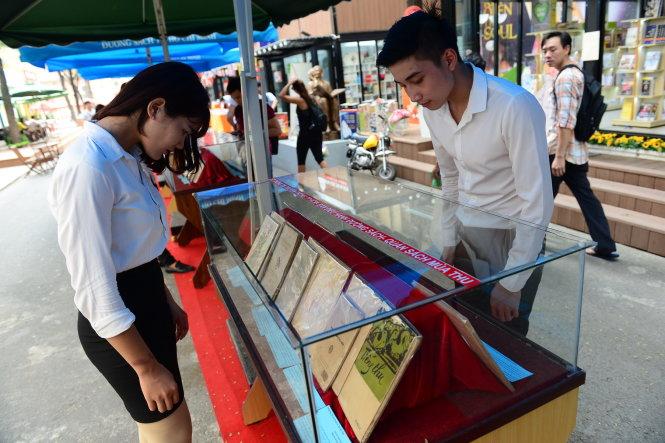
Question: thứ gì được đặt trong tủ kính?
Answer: những cuốn sách được đặt trong tủ kính